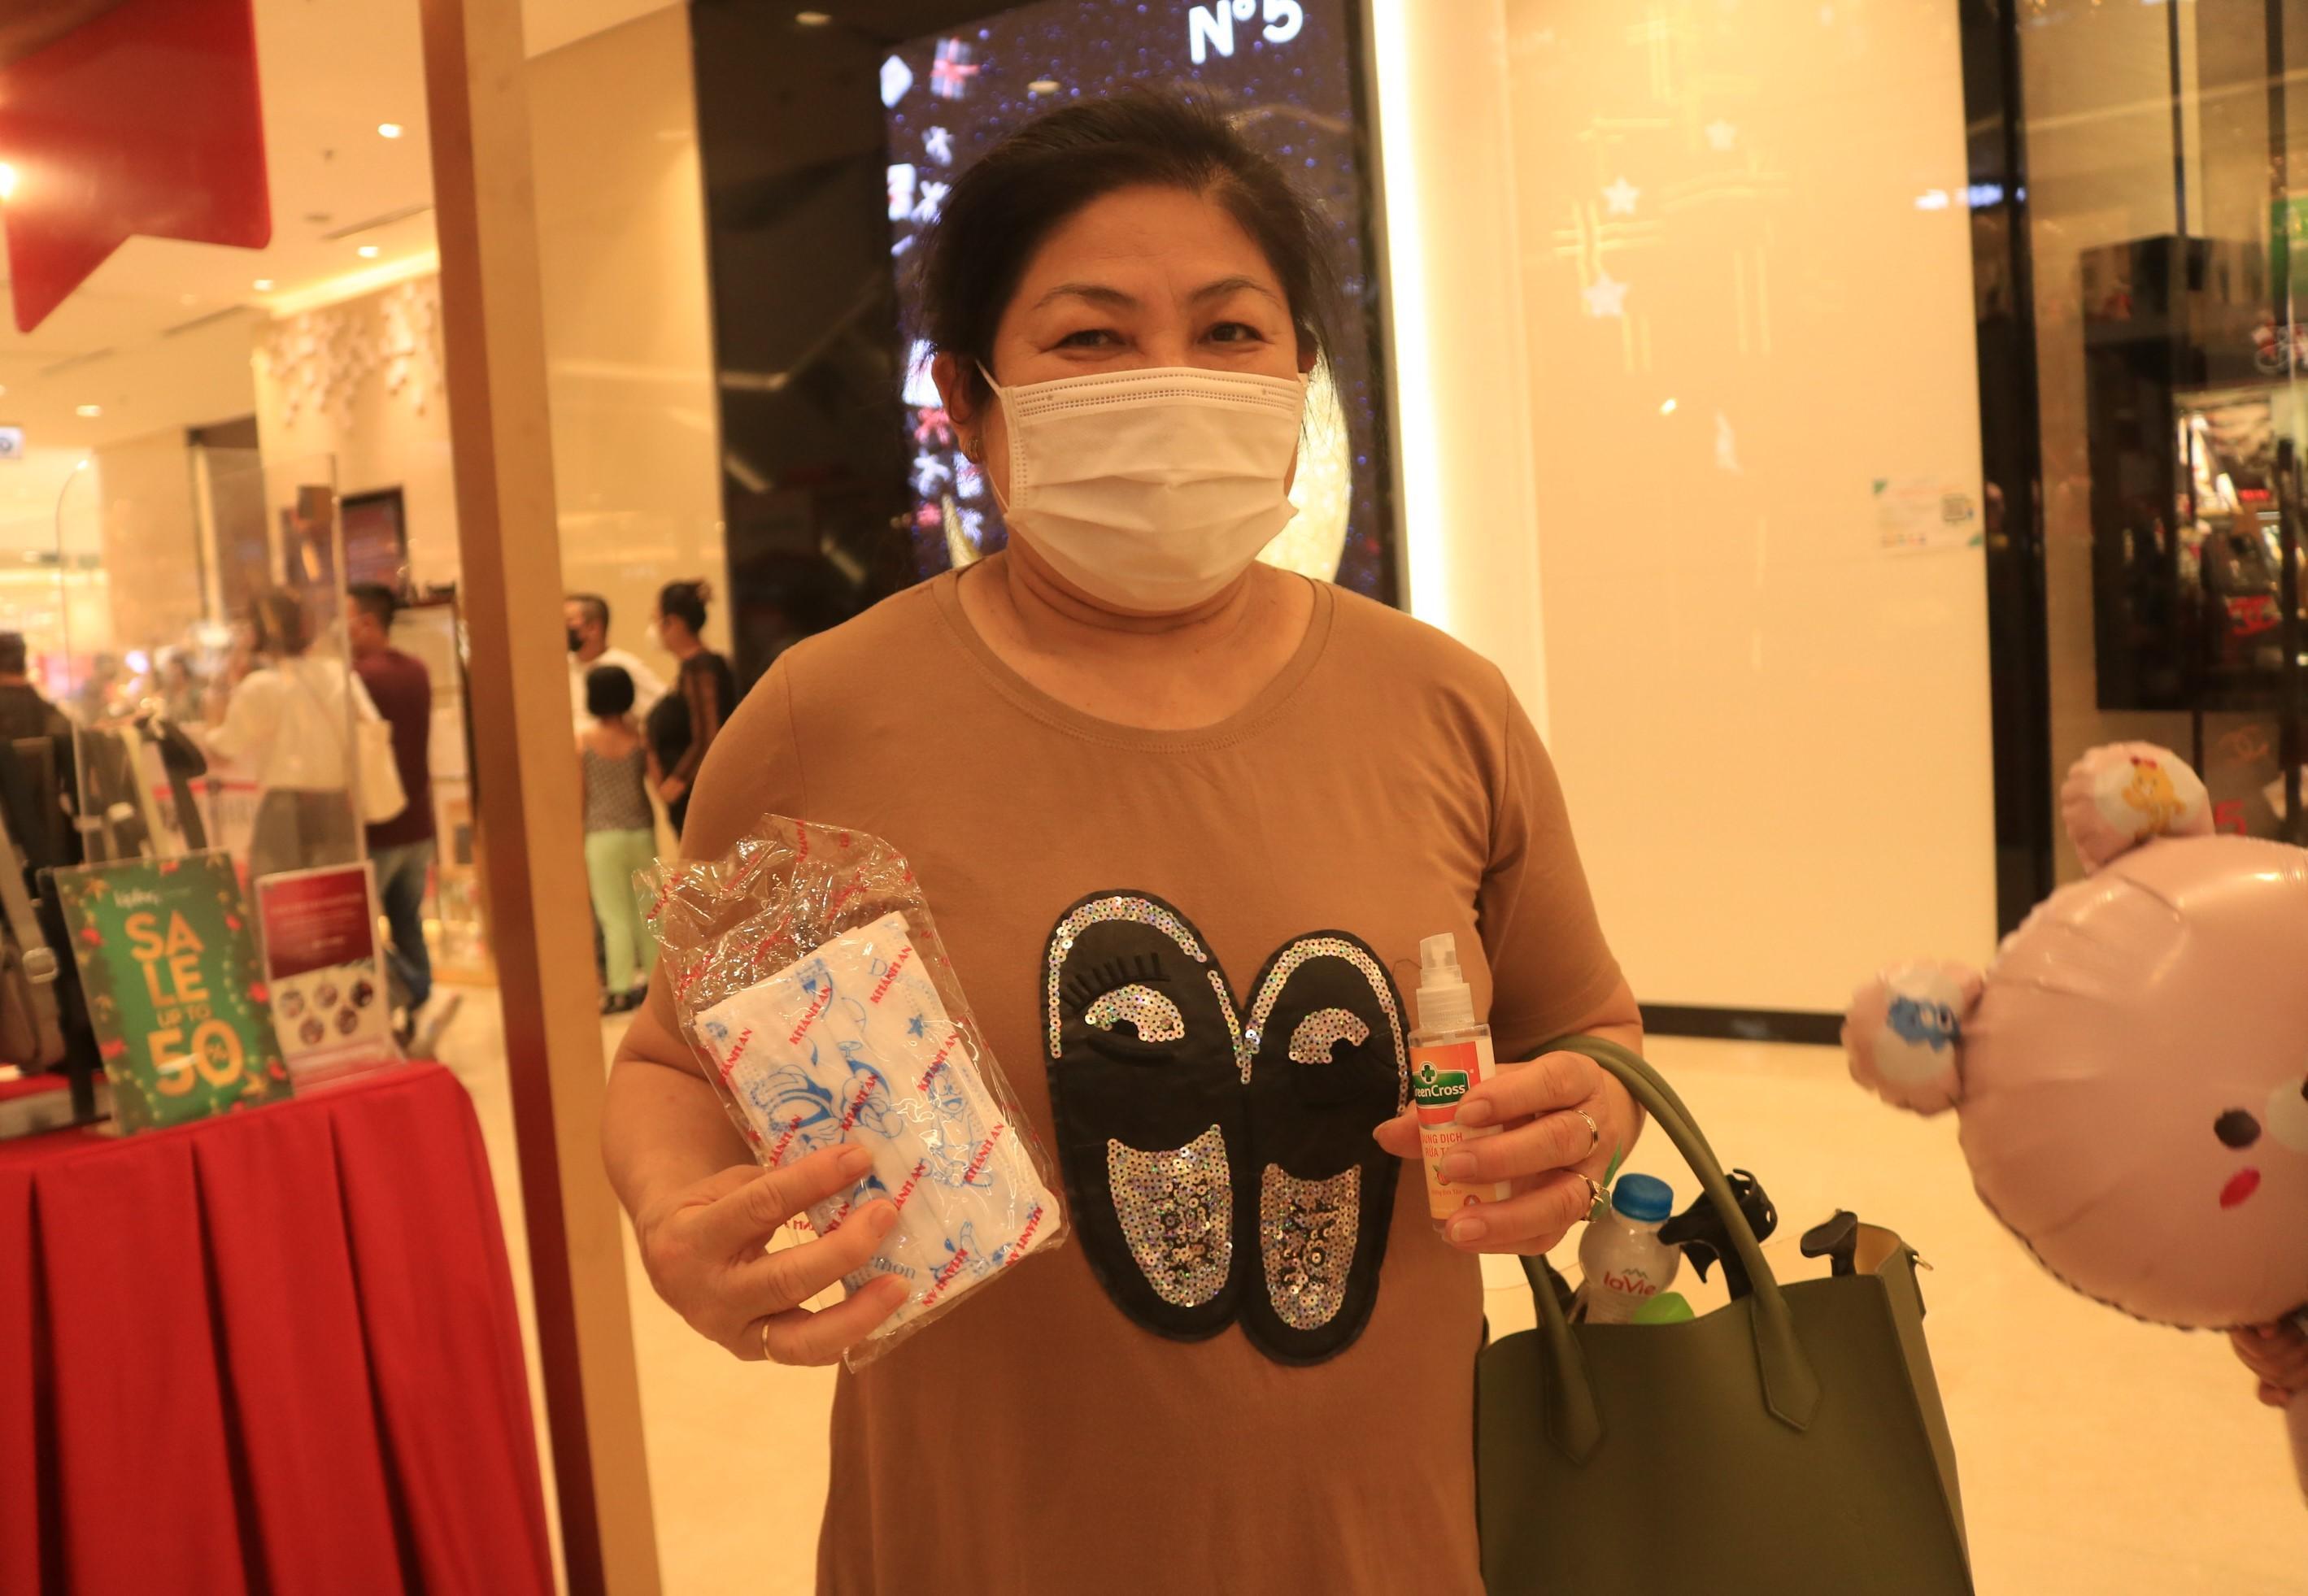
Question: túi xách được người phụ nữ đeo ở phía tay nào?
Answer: tay trái